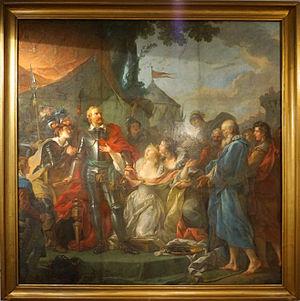
peintures présentées au musée de Laon.